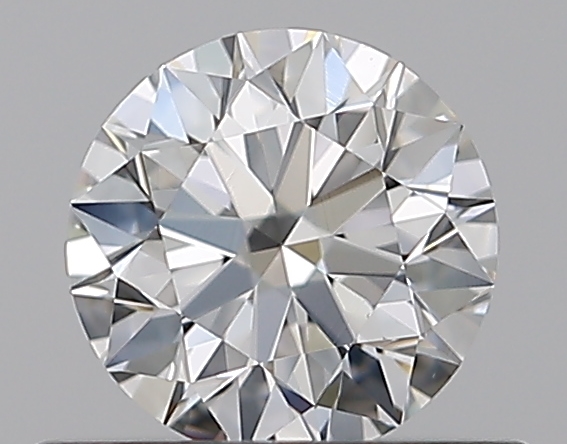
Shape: round
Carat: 0.51
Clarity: VS2
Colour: H
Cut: EX
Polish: EX
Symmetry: EX
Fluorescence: N
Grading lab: GIA
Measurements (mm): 5.08 x 5.11 x 3.17